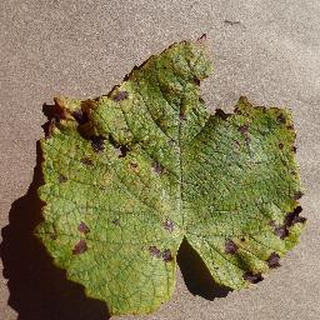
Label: grape_leaf_blight